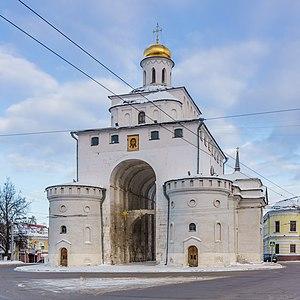
Au sein d'un bien intitulé Monuments de Vladimir et de Souzdal, l'UNESCO a inscrit sur la liste du patrimoine mondial huit monuments médiévaux de Zalessie en Russie.
La porte dorée est un édifice remarquable, représentatif de l'architecture ancienne, situé dans la ville de Vladimir, une des villes de l'anneau d'or de Russie, à 180 km à l'est de Moscou. Il est inscrit sur la liste du patrimoine mondial de l'UNESCO au titre des monuments de Vladimir et de Souzdal. La Porte dorée est construite en 1164 à la demande du prince André Iᵉʳ Bogolioubski. Outre son caractère défensif, la porte a aussi celui d'un arc de triomphe. Elle était l'entrée solennelle des princes et des boyards, dans la partie la plus riche de la ville.
Vladimir est une ville de Russie et le centre administratif de l'oblast de Vladimir. Vladimir fait partie de l'Anneau d'or de l'ancienne Russie autour de Moscou. Sa population s'élevait à 347 930 habitants en 2013.